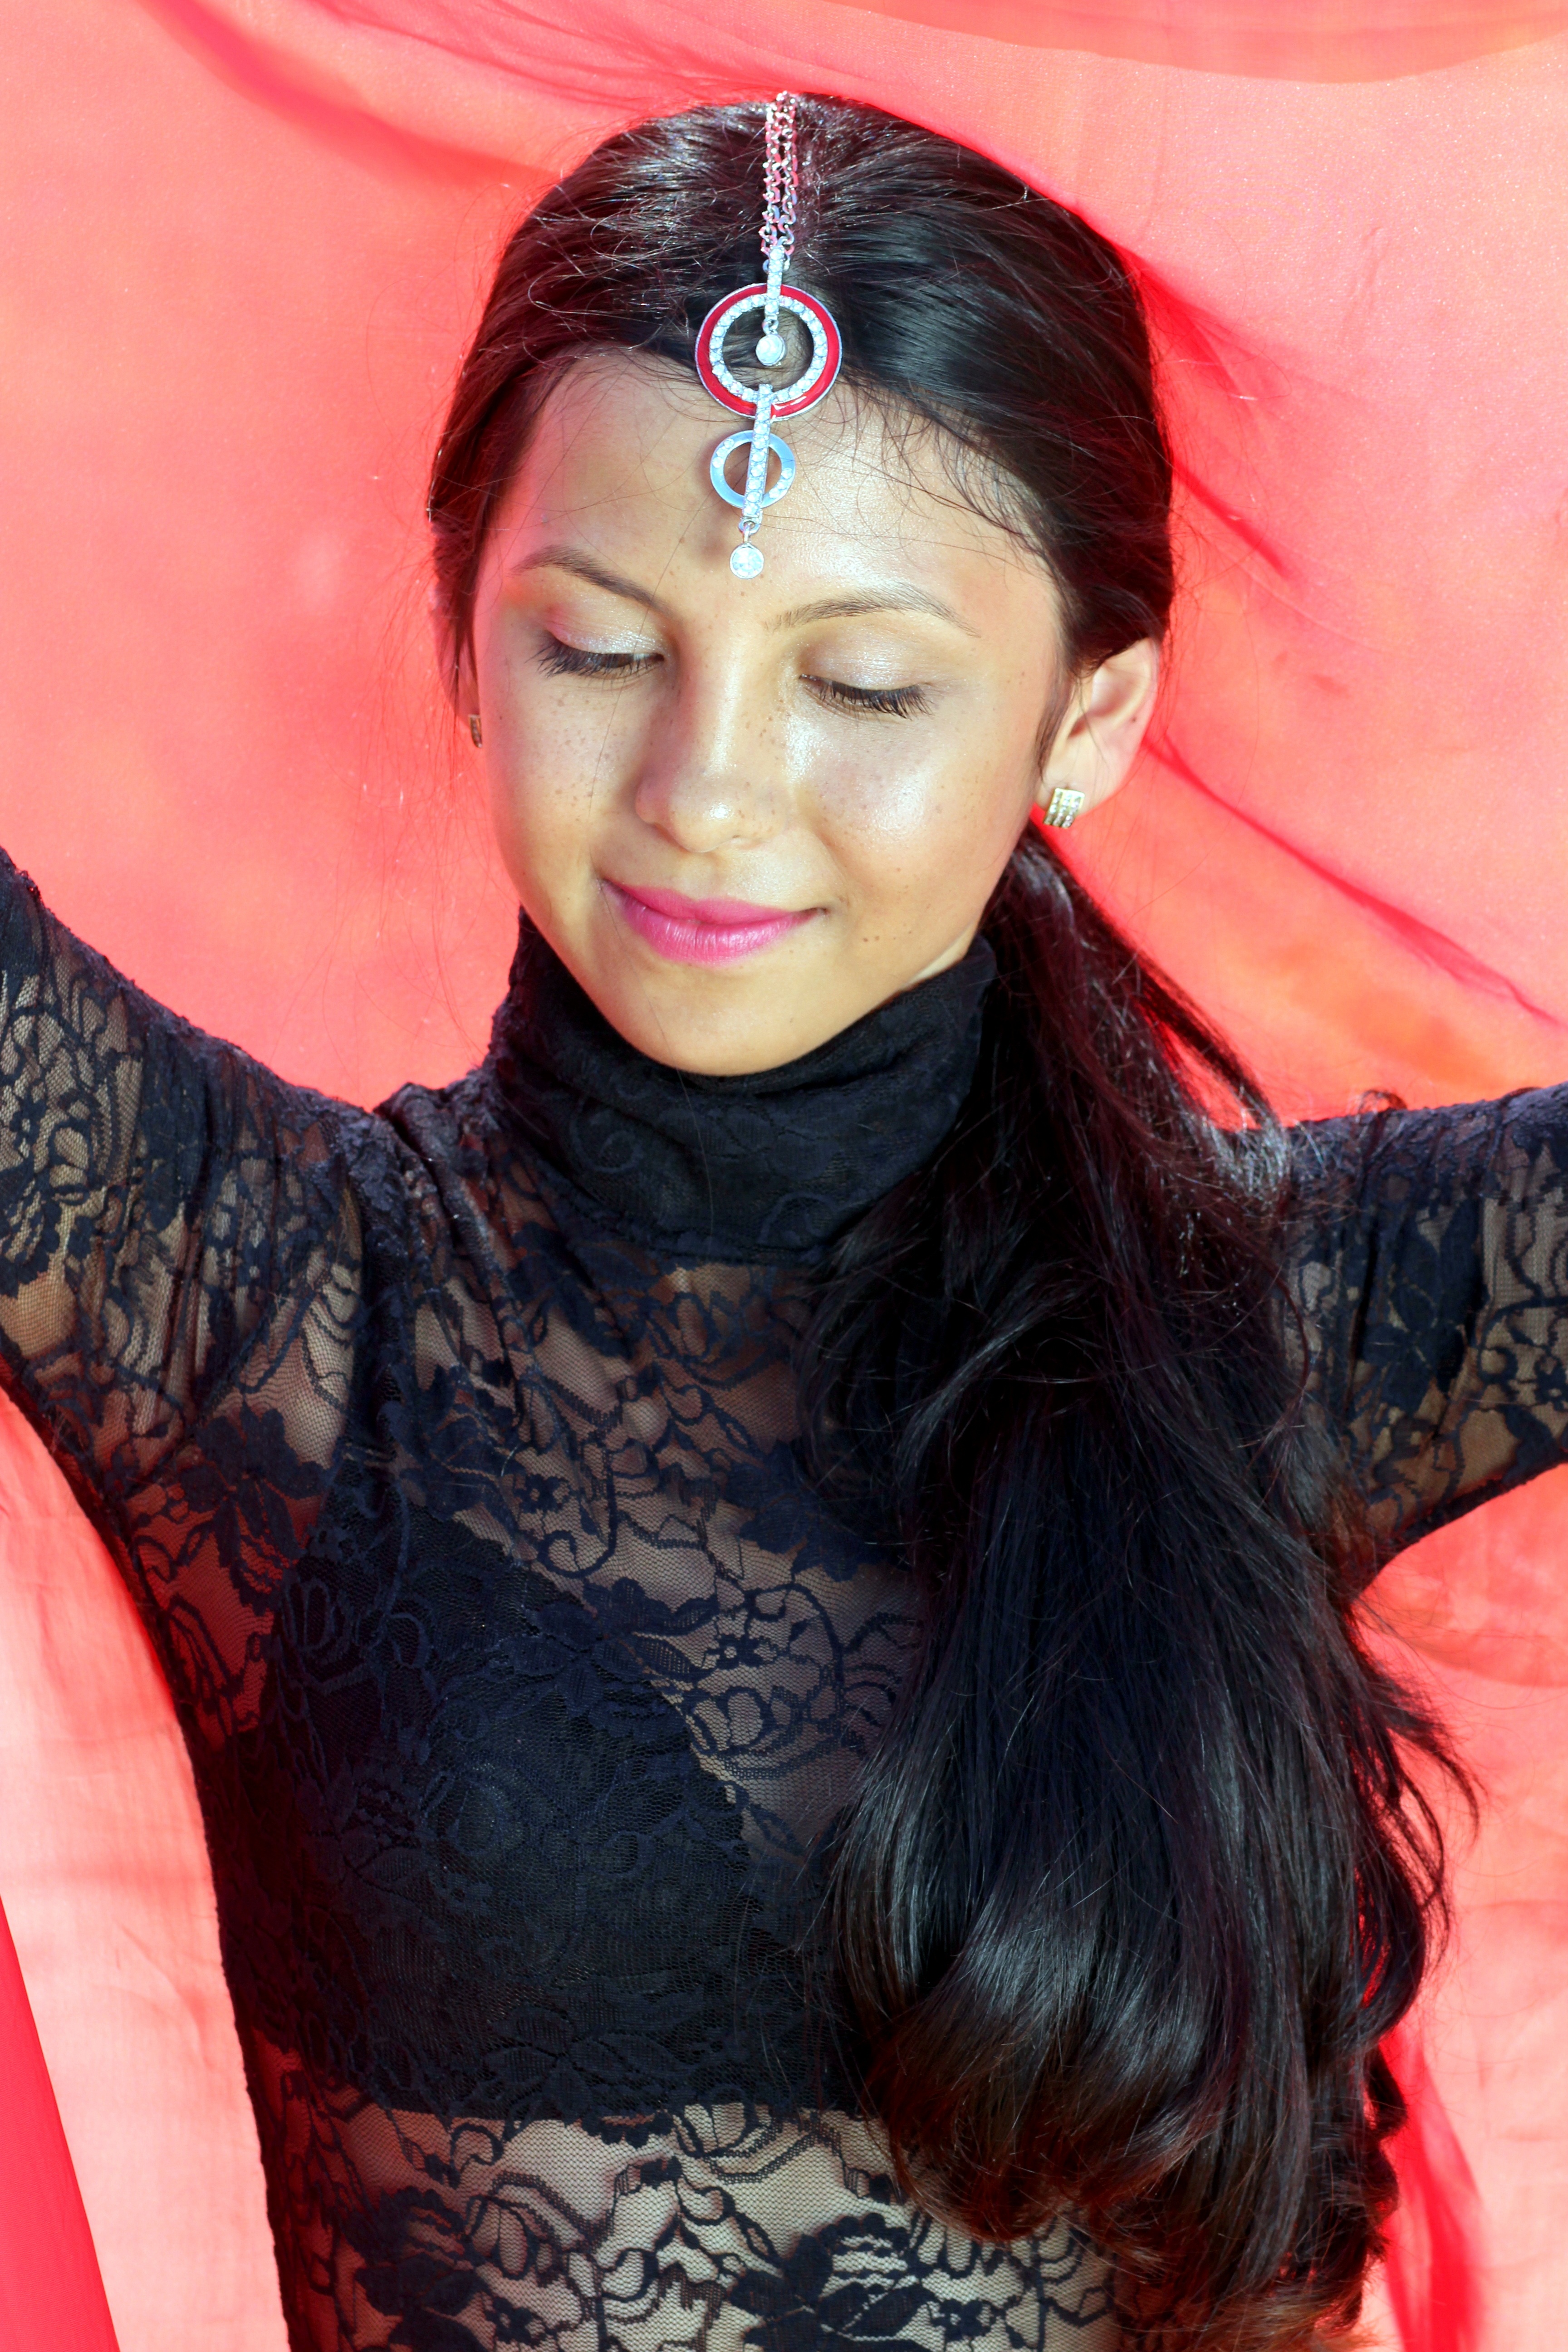
girl, woman, photography, portrait, model, red, fashion, lady, hairstyle, smile, human body, black hair, face, beauty, indian, oriental, abdomen, photo shoot